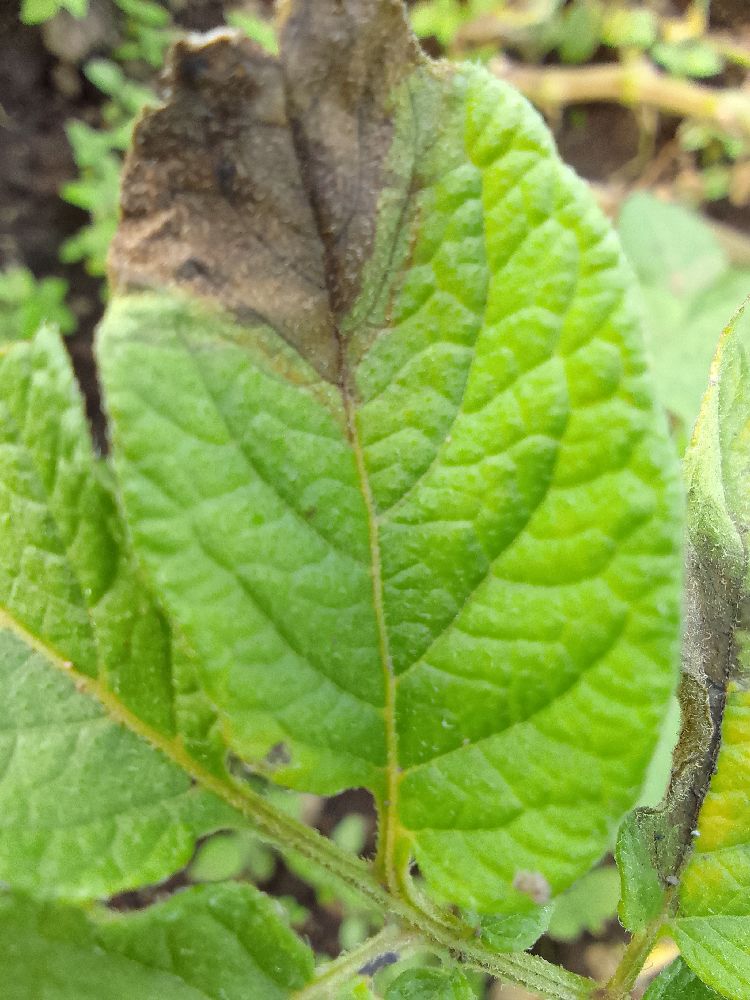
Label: Late blight